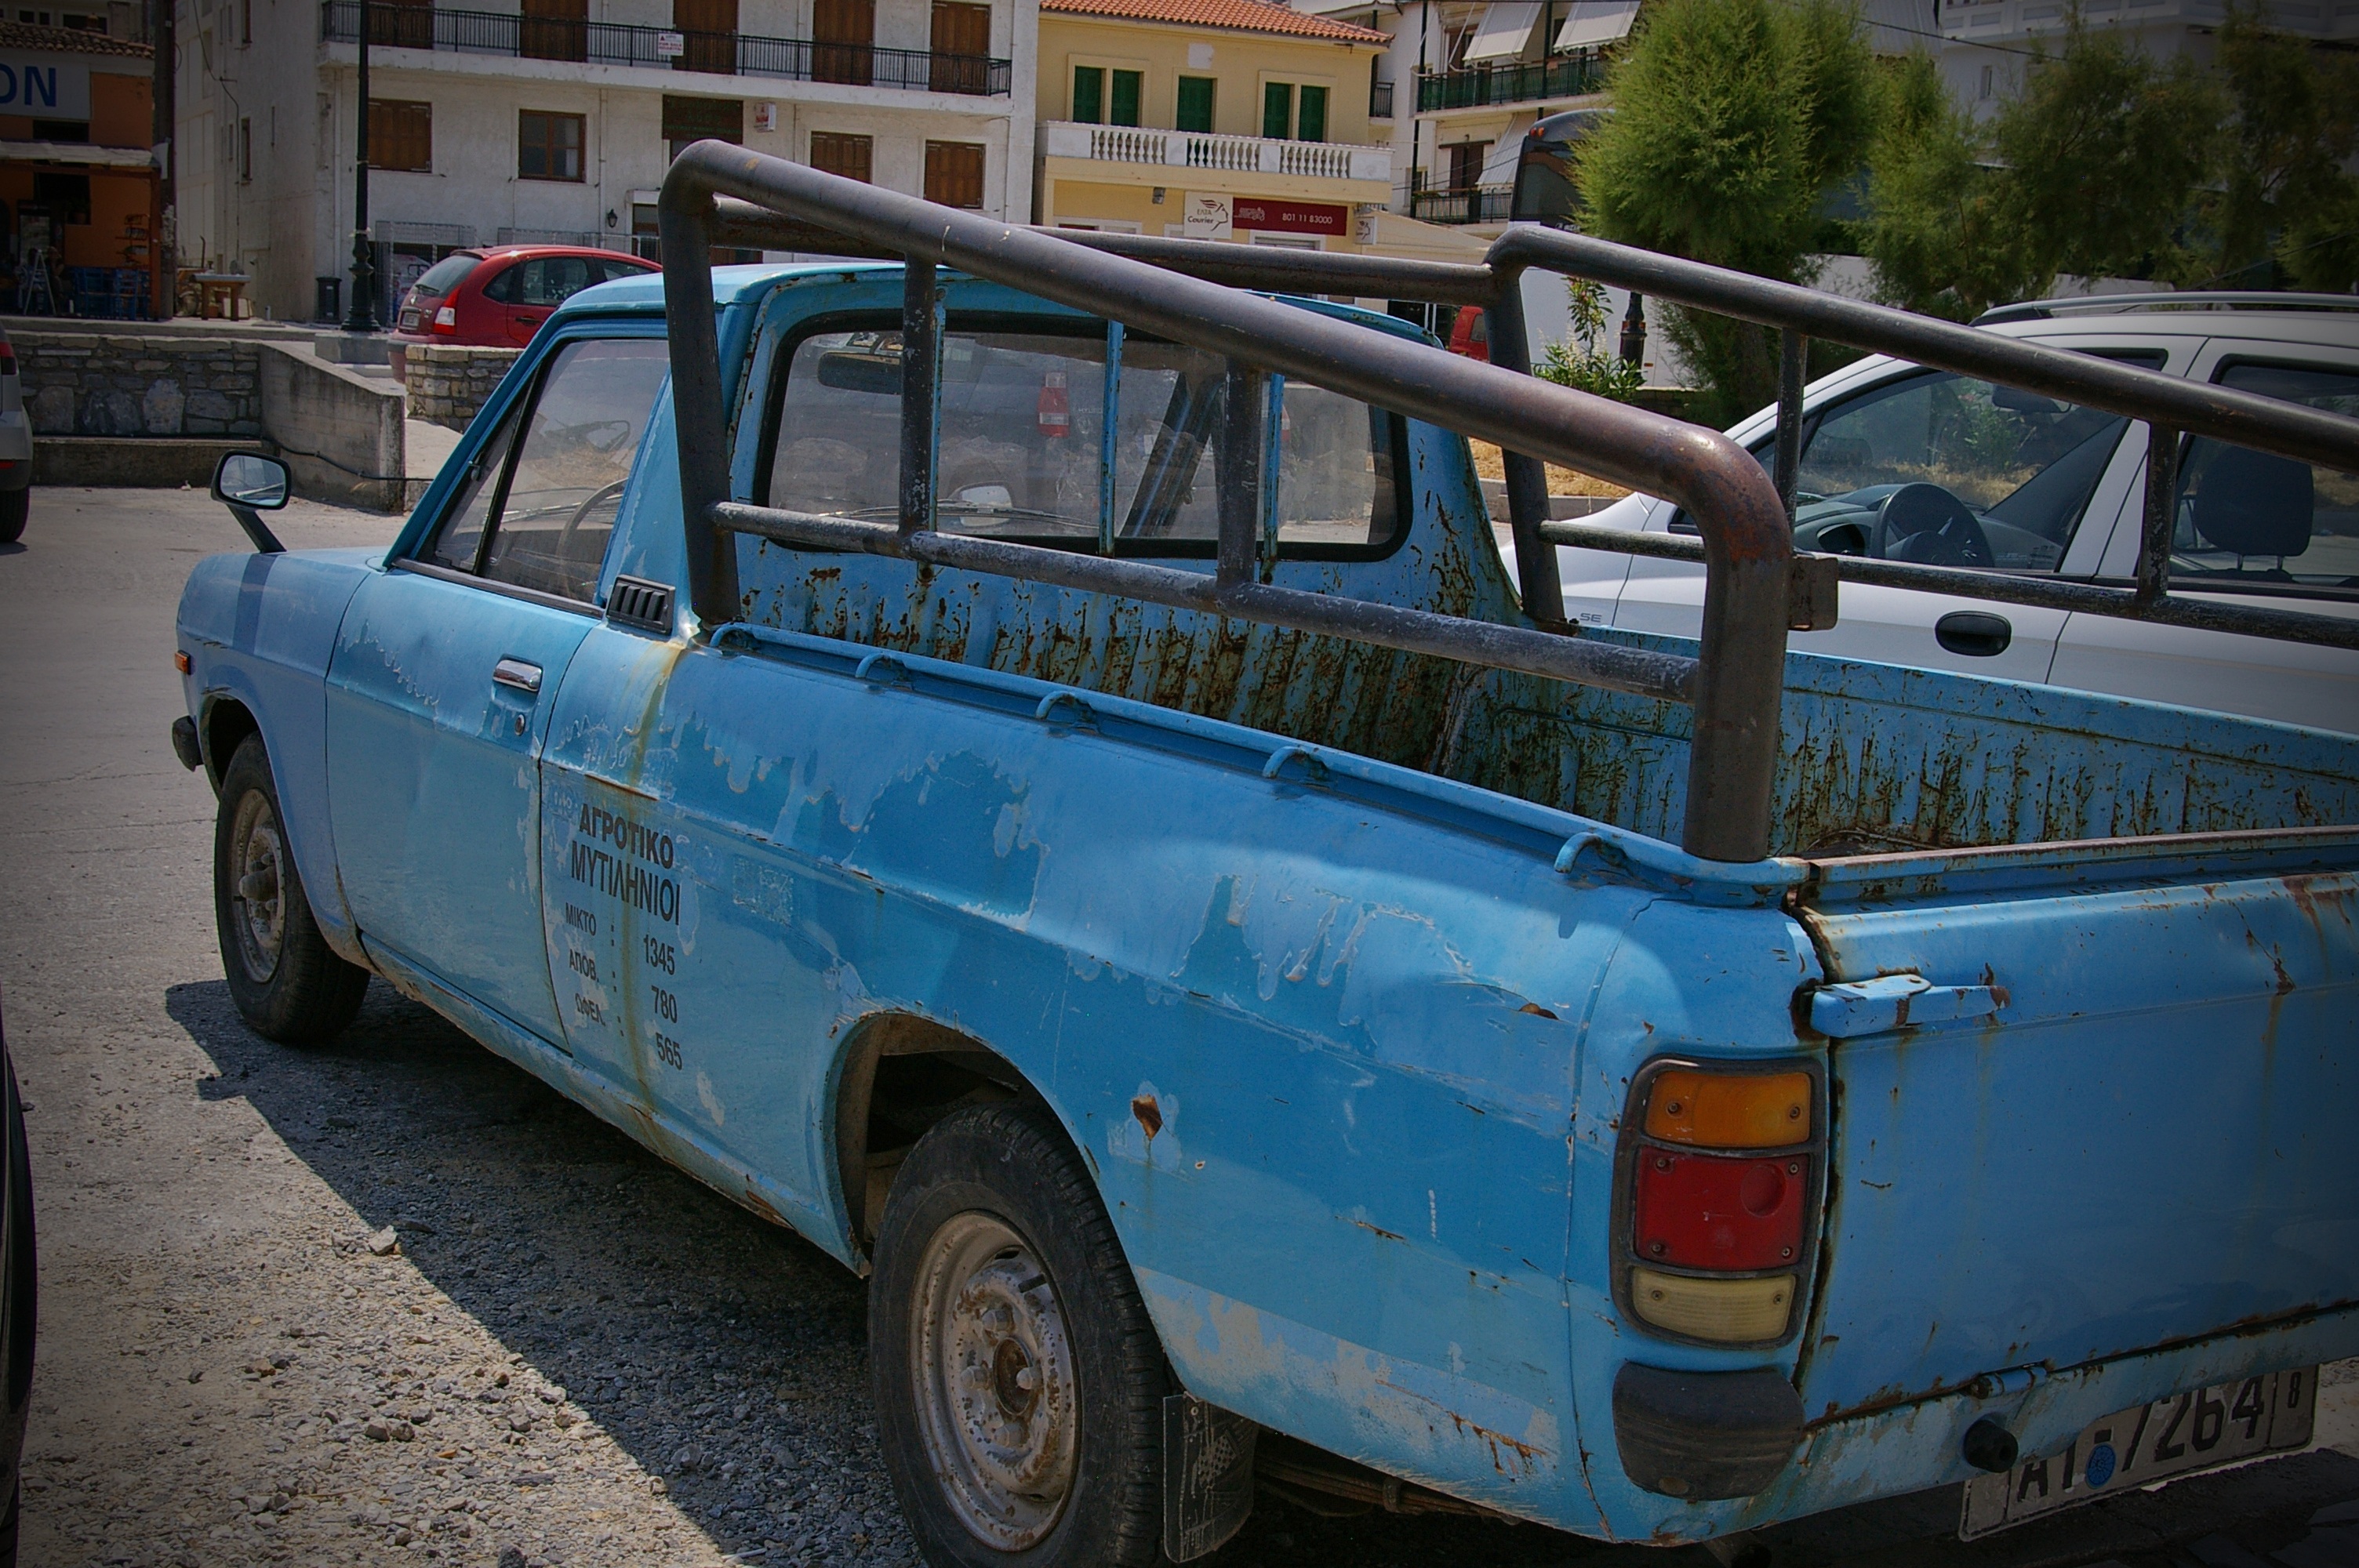
car, old, parking, summer, transport, truck, vehicle, park, metal, auto, blue, lamp, decay, old car, transience, rusty, wheels, sedan, transient, nissan, stainless, sky blue, back light, ailing, mature, antique car, pickup truck, means of transport, samos, land vehicle, load area, blue car, automobile make, automotive exterior, compact car, family car